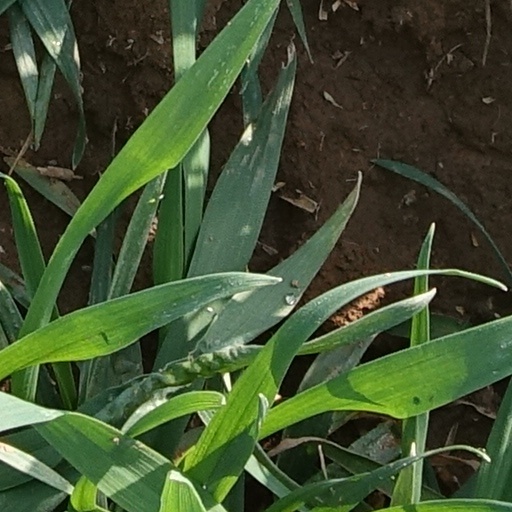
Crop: wheat